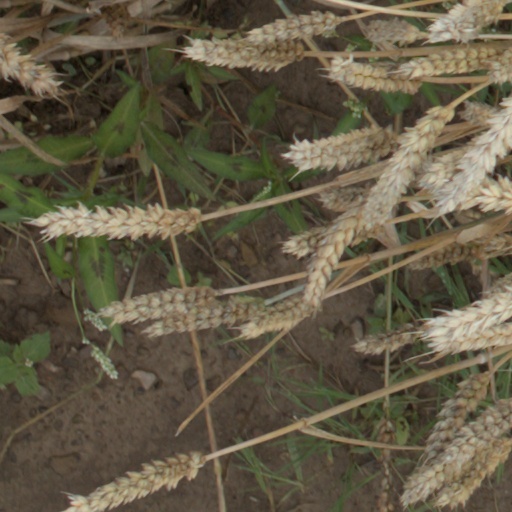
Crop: wheat